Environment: real
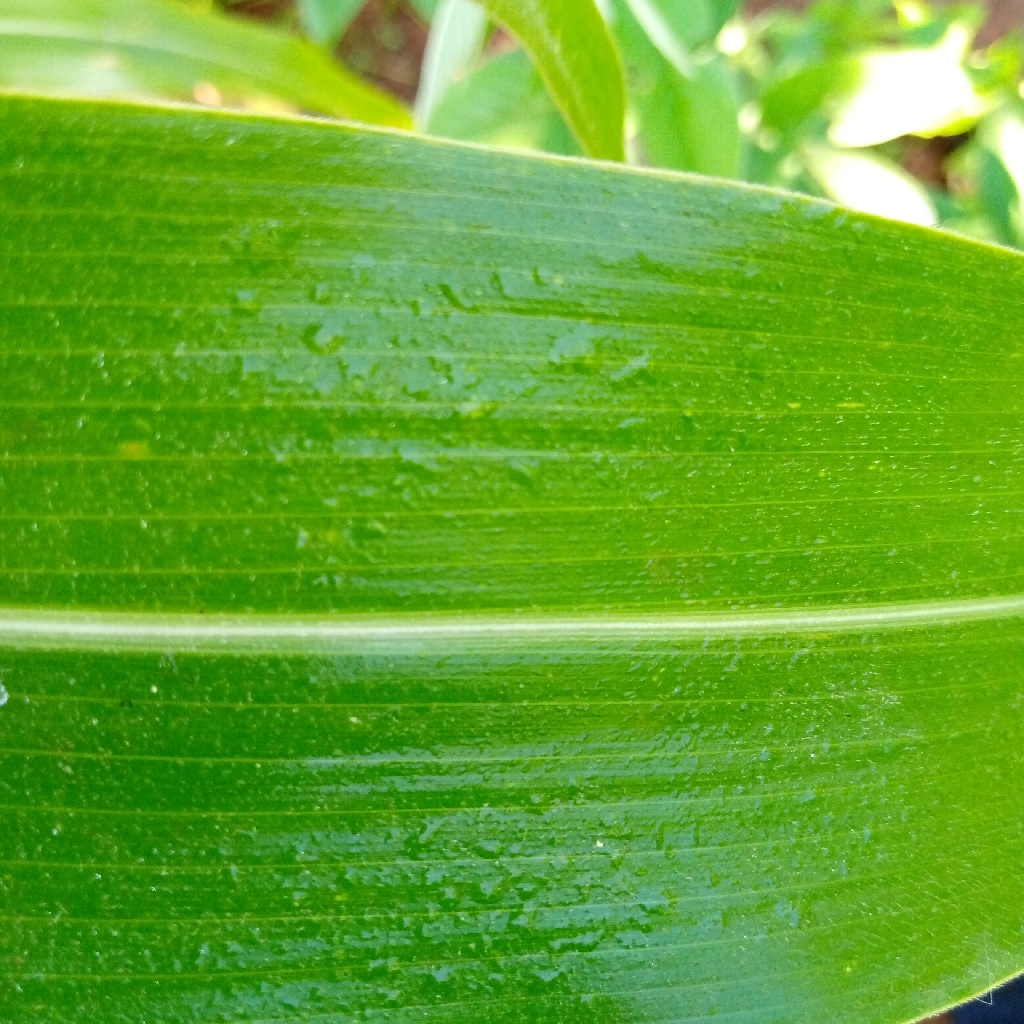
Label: healthy